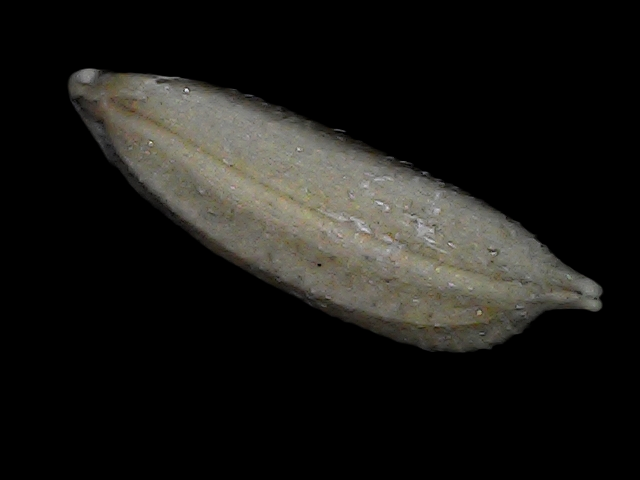
Rice variety: Bd79